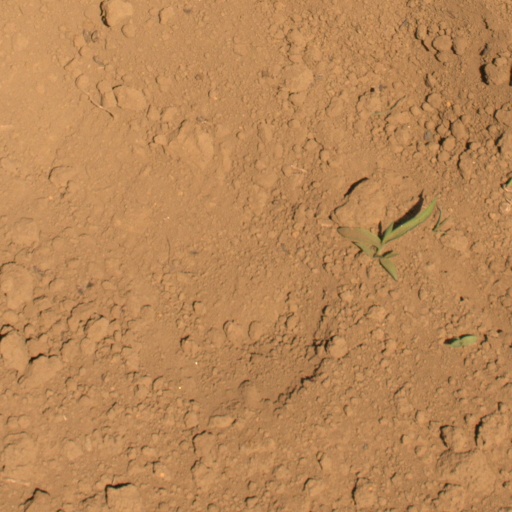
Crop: Jerusalem artichoke